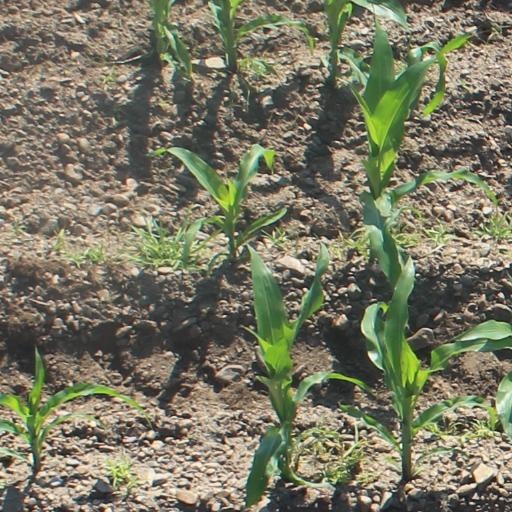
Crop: maize; corn